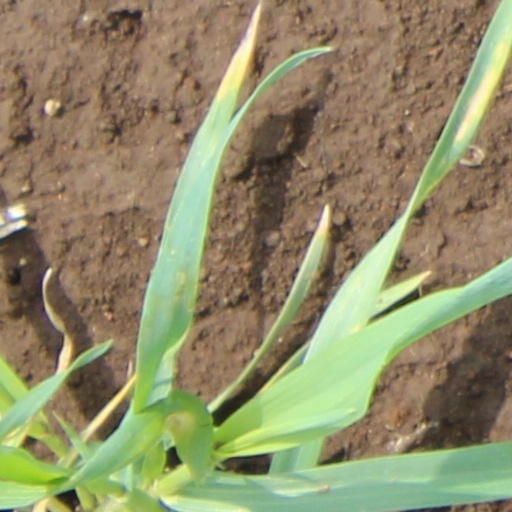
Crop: wheat